Zdenka Gašparac

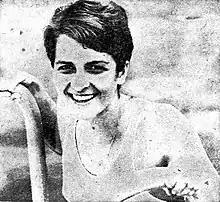
Zdenka Gašparac in 1968

Zdenka Gašparac (born 5 July 1949) is a Croatian former swimmer. She competed at the 1968 Summer Olympics and the 1972 Summer Olympics for Yugoslavia.